Israeli bombing of the Gaza Strip

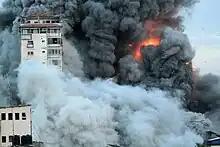
Israeli bombing of Palestine Tower in Gaza City on 7 October 2023

On 16 October 2023, Israeli airstrikes destroyed a UNRWA humanitarian aid supply depot. The same day, airstrikes destroyed the headquarters of the Palestinian Civil Defence, an agency responsible for emergency response services, including firefighting and search and rescue. Journalists reported Israel was targeting solar panels and personal generators. On 15 November 2023, Gaza's last remaining flour mill was hit by an Israeli airstrike.